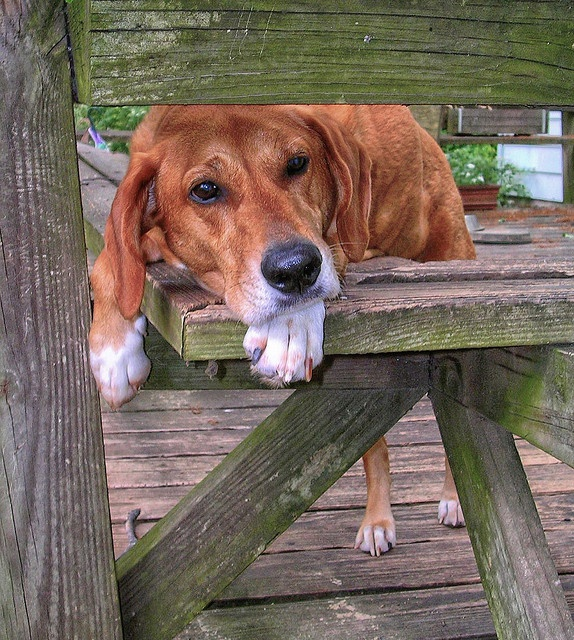
A dog resting his head on a bench.
A dog sadly looking as it lays on a bench.
A large brown dog laying on top of a wooden bench.
A brown and white dog laying on a wooden bench.
A dog laying up on a wooden bench.